Bernardine Flynn

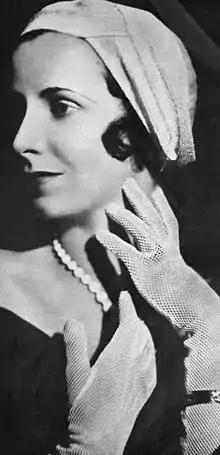
Flynn in 1931

Bernardine Flynn (January 2, 1904 – March 20, 1977) was an American radio actress and announcer best known for playing the role of Sade Gook on the long-running comic radio serial "Vic and Sade".